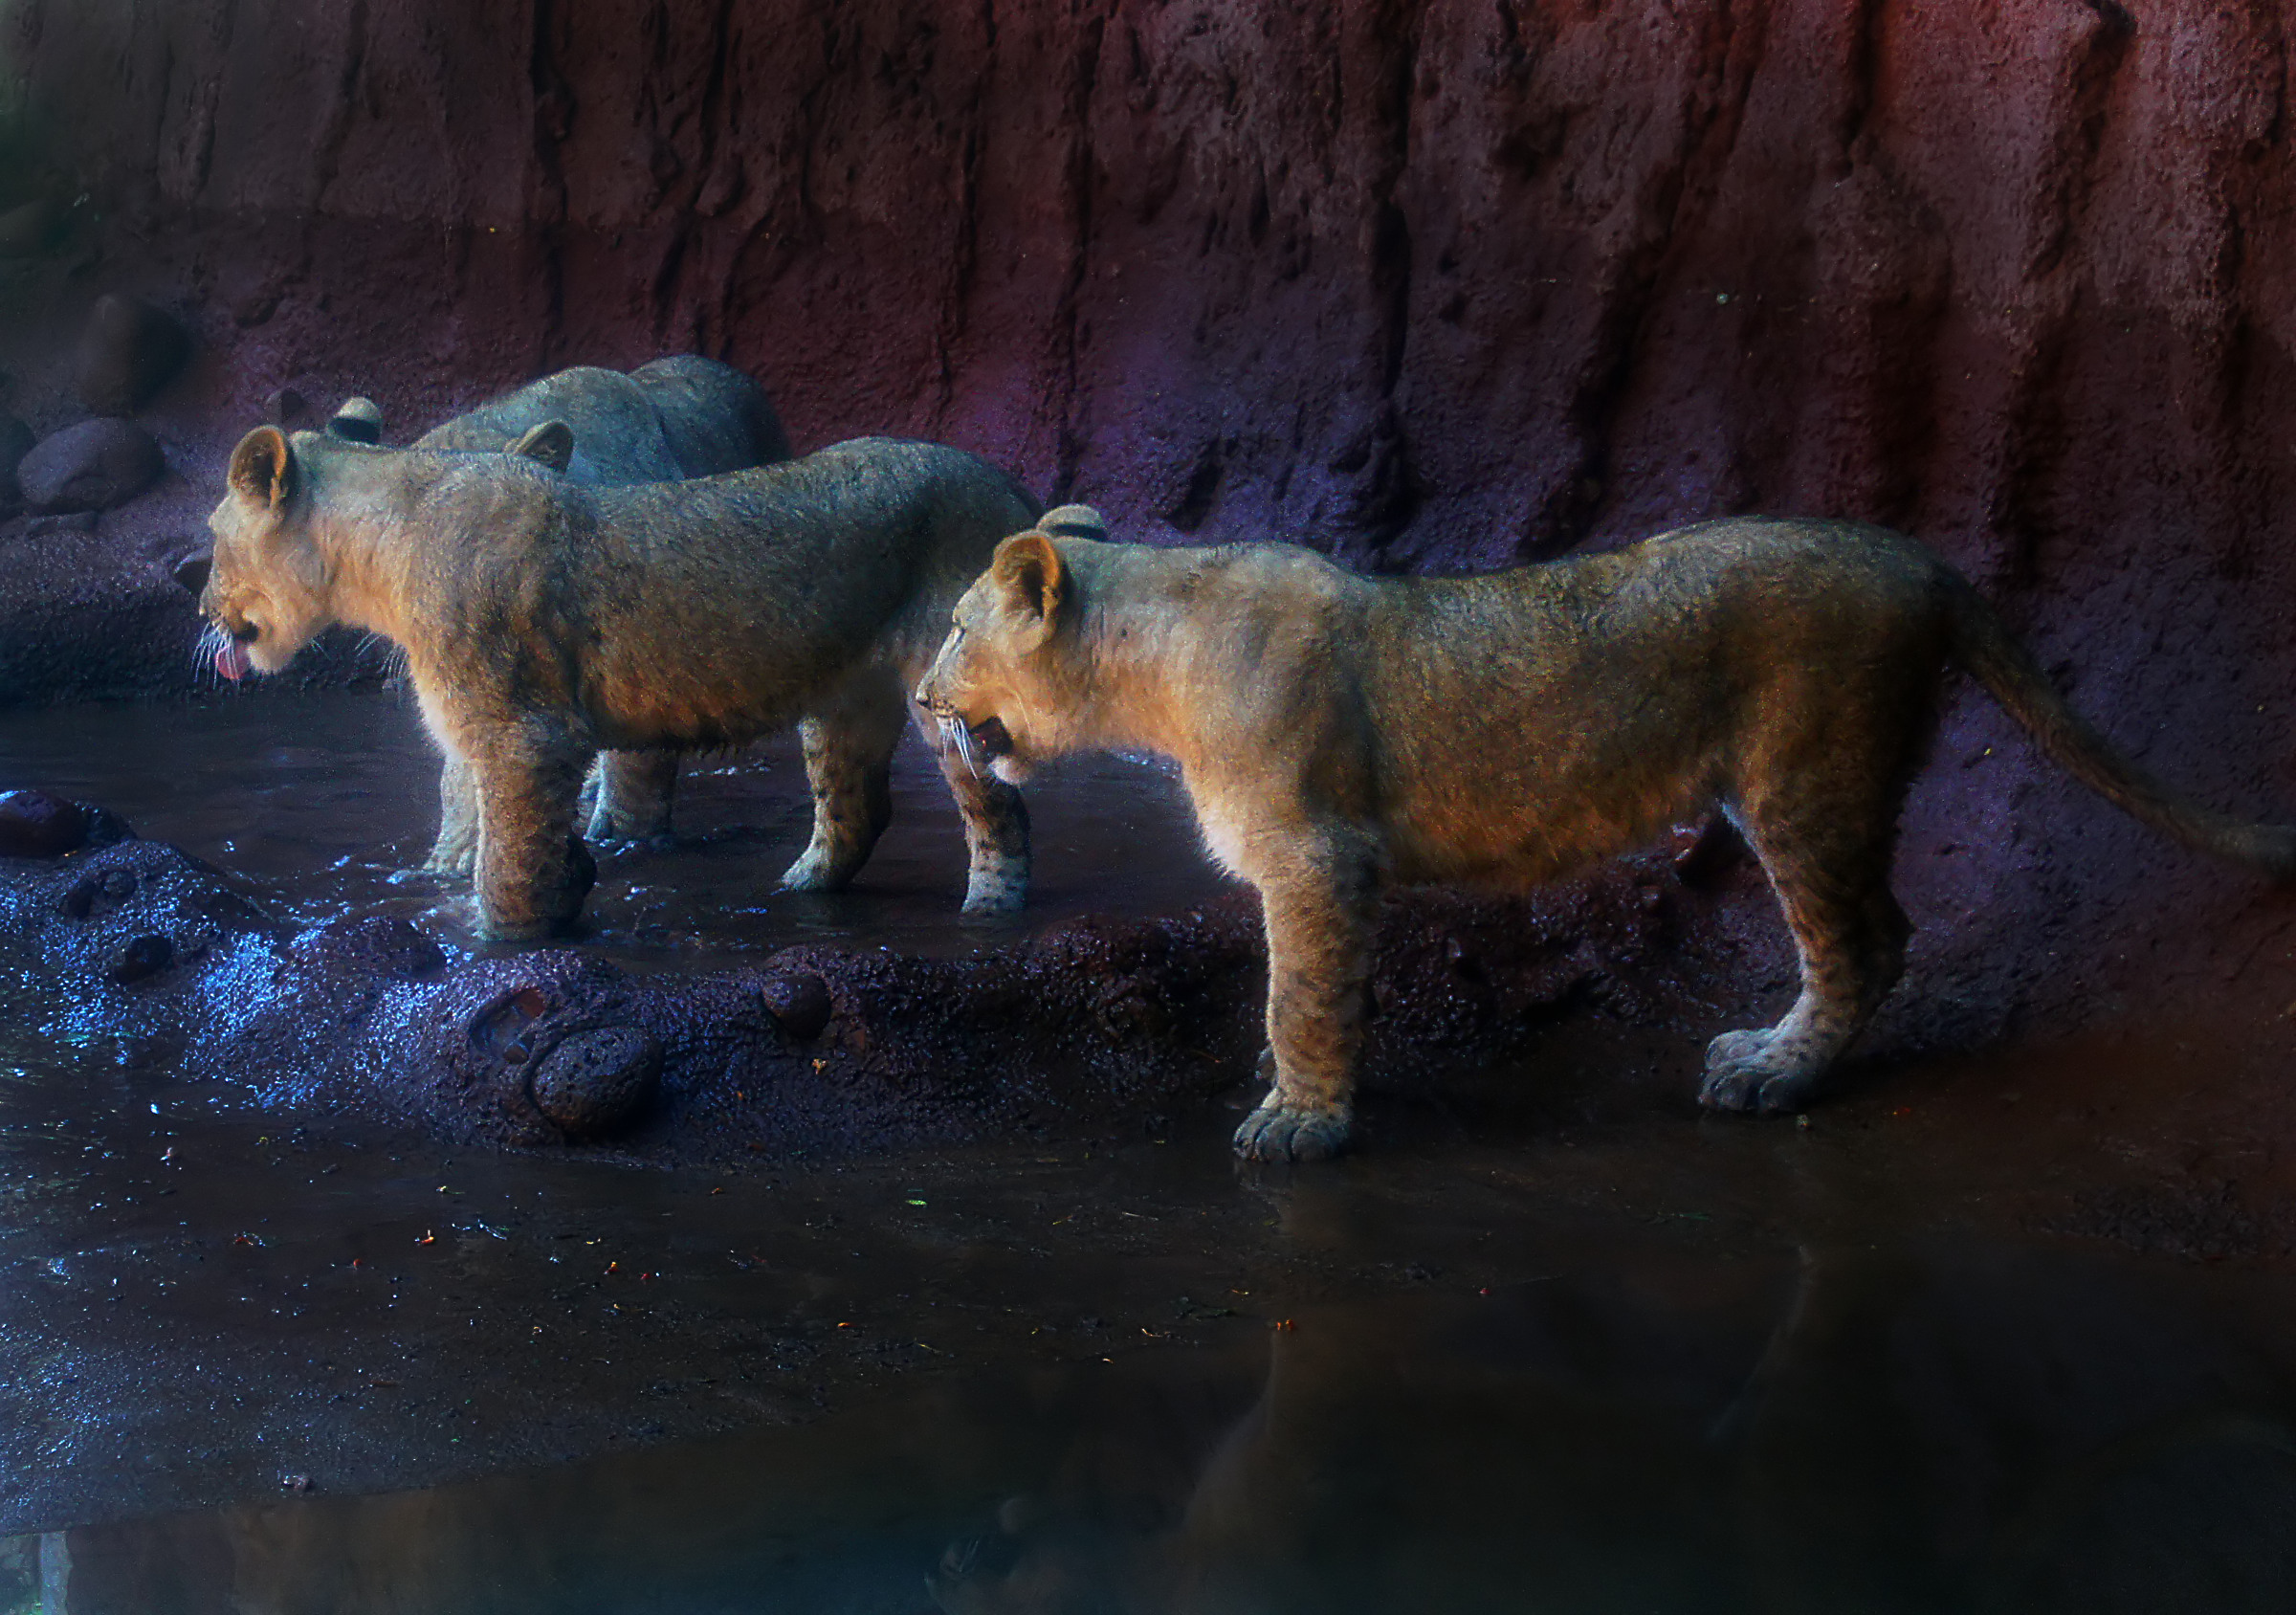
wildlife, mammal, fauna, cats, lions, vertebrate, bigcats